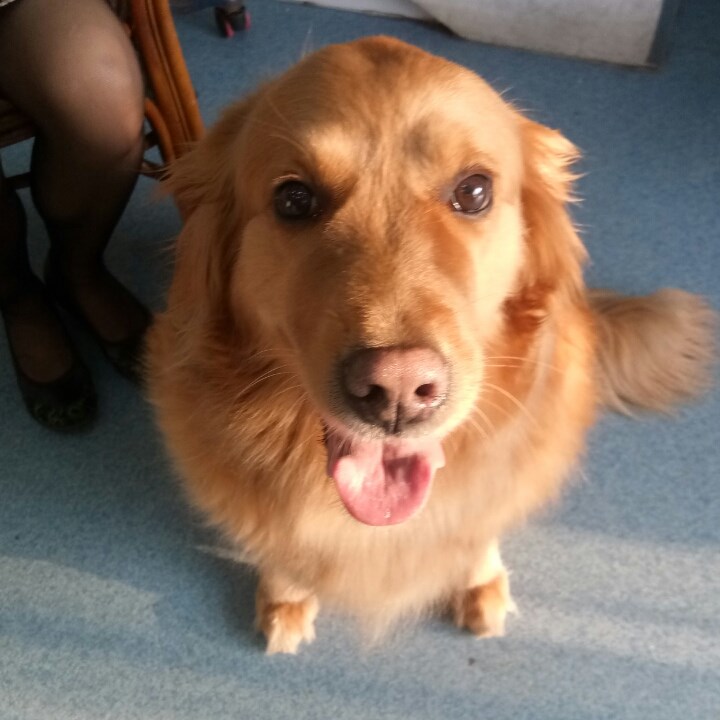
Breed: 5355-n000126-golden_retriever